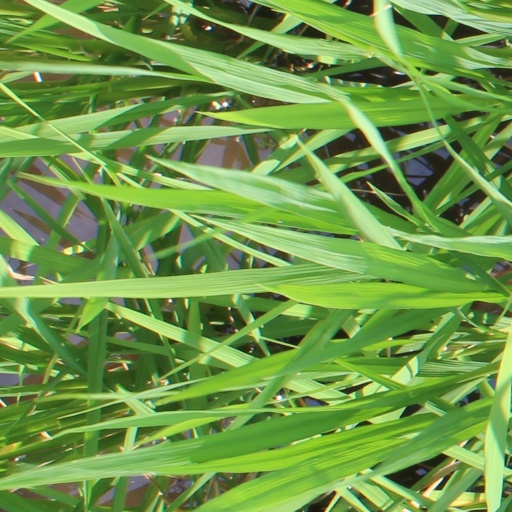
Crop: rice